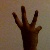
The image shows a hand gesture representing the number 6 in Indian Sign Language.